List of Route 66 museums

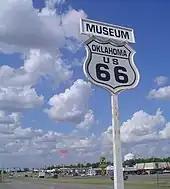
Route 66 in Clinton, Oklahoma.

The Oklahoma Route 66 Museum in Clinton, Oklahoma, covers the history of Route 66 from Chicago, Illinois to Santa, Monica, California. It is the largest museum dedicated to the history and culture of Route 66, the most famous highway in the World. The museum also offers changing special exhibits, focusing on the Route 66 experience in the Now and Future Gallery. And don't forget to step into the gift shop for some Route 66 Memorabilia.